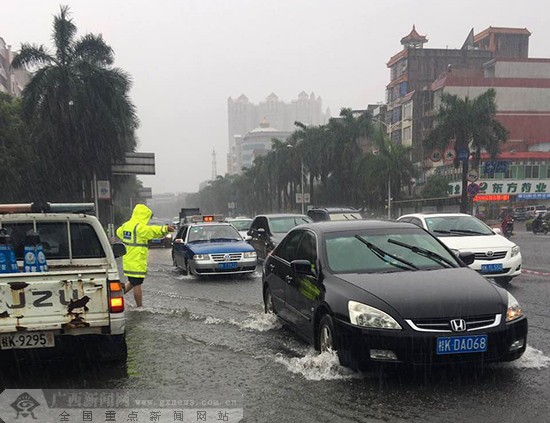
Weather: rain or strom